Nuclear facilities in Iran

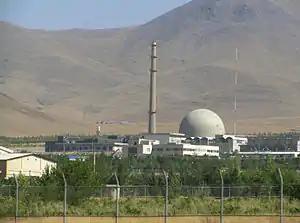
Arak's IR-40 Heavy water reactor

The Atomic Energy Research Center at Bonab is investigating the applications of nuclear technology in agriculture. It is run by the AEOI.